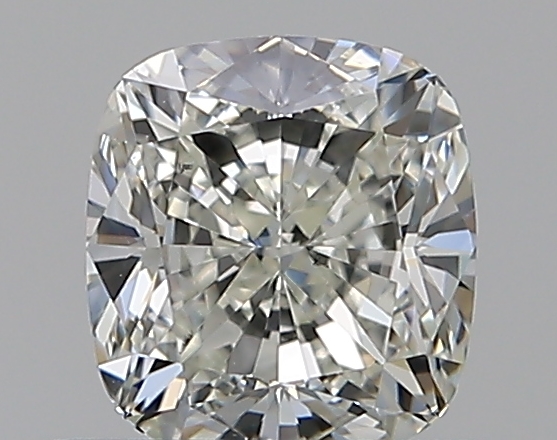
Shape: cushion
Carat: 0.52
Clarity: VS2
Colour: K
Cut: EX
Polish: EX
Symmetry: VG
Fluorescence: F
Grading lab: GIA
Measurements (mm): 4.67 x 4.3 x 3